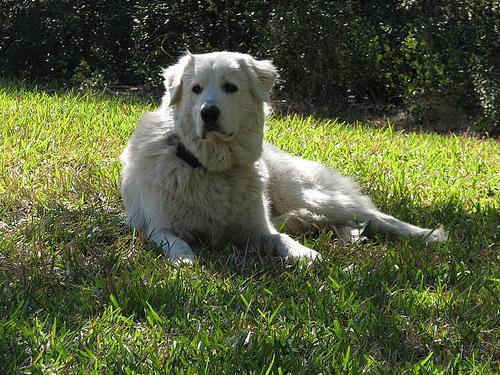
Great_Pyrenees